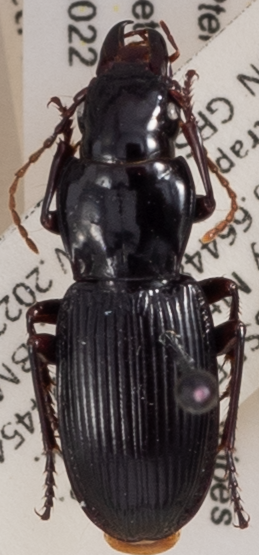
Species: Pterostichus acutipes
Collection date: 2022-08-16
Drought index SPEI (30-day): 1.01
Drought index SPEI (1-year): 0.938
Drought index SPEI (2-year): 2.09